Roman Aftanazy

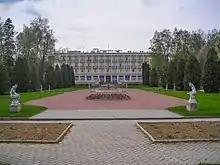
Marble Palace at Morszyn Spa

But for the chance meeting of two women at the Morszyn Spa gardens, in the early 1930s, Roman Aftanazy's illustrious career might have turned out differently. One woman was Aftanazy's mother; the other, Jadwiga Smolka, daughter of historian Prof. Jan Smolka and sister of Maria Smolka, who had married into the Orda family and owned the Nowoszyce estate in Polesie Province in Podolia. Jadwiga Smolka asked the teenage Aftanazy's mother whether her son might be interested in seeing a still functioning traditional estate and its grand residence, mentioned by writers such as Maria Rodziewiczówna and Józef Weyssenhoff. Aftanazy was invited there for a holiday and came back dazzled by the experience.